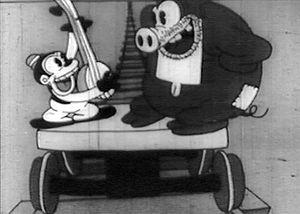
Box Car Blues est un cartoon américain de 1930 de la série Looney Tunes, réalisé par Hugh Harman et Rudolph Ising, mettant en scène Bosko et un cochon joueur de banjo voyageant tous deux dans un wagon couvert. Ce dessin animé fait partie du domaine public.